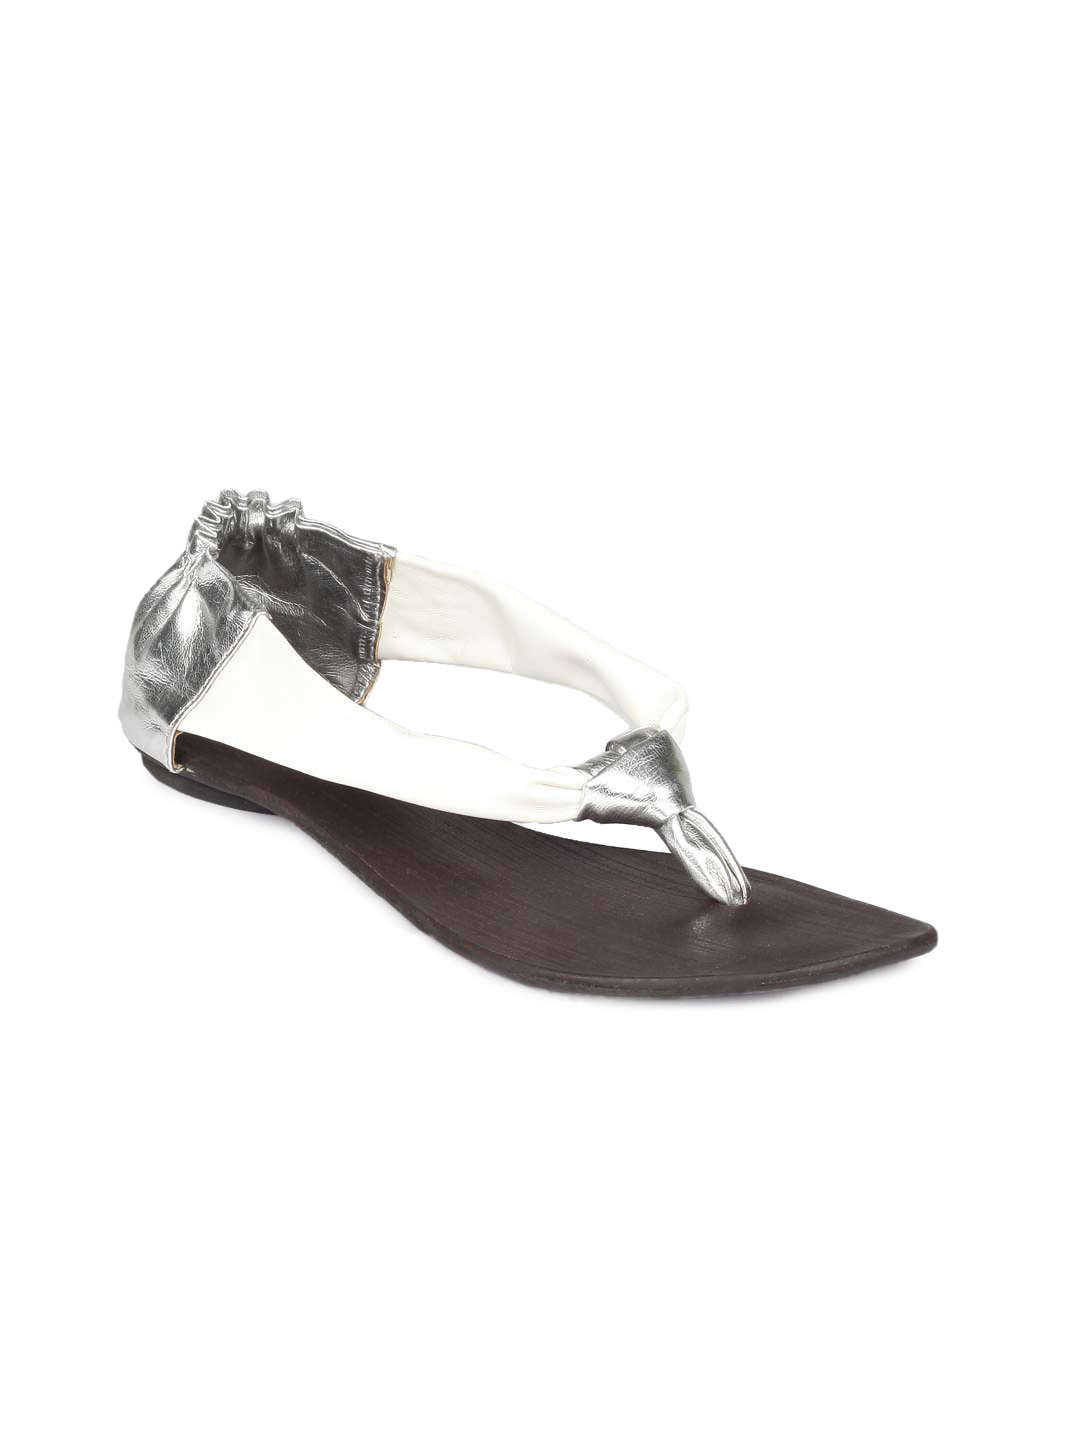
Rocia Women White & Silver Sandals
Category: Footwear / Shoes / Flats
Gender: Women
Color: White
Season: Winter 2012
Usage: Casual